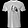
Label: T - shirt / top